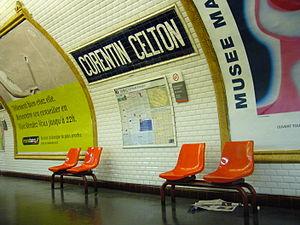
Joseph-André Motte (Français, 1925-2013): siège ""Motte"", RATP 1973, coque en tôle 10/20 emboutie et émaillée sur rails métalliques, quai de la station Corentin Celton de la ligne 12 du métro de Paris."
Le mobilier urbain anti-SDF est un mobilier urbain visant à empêcher que des personnes occupent un espace public sur une durée prolongée, notamment dans les espaces commerçants ou à fortes circulations. Il s'agit d'un procédé relevant de la prévention situationnelle ou de politiques sécuritaires.